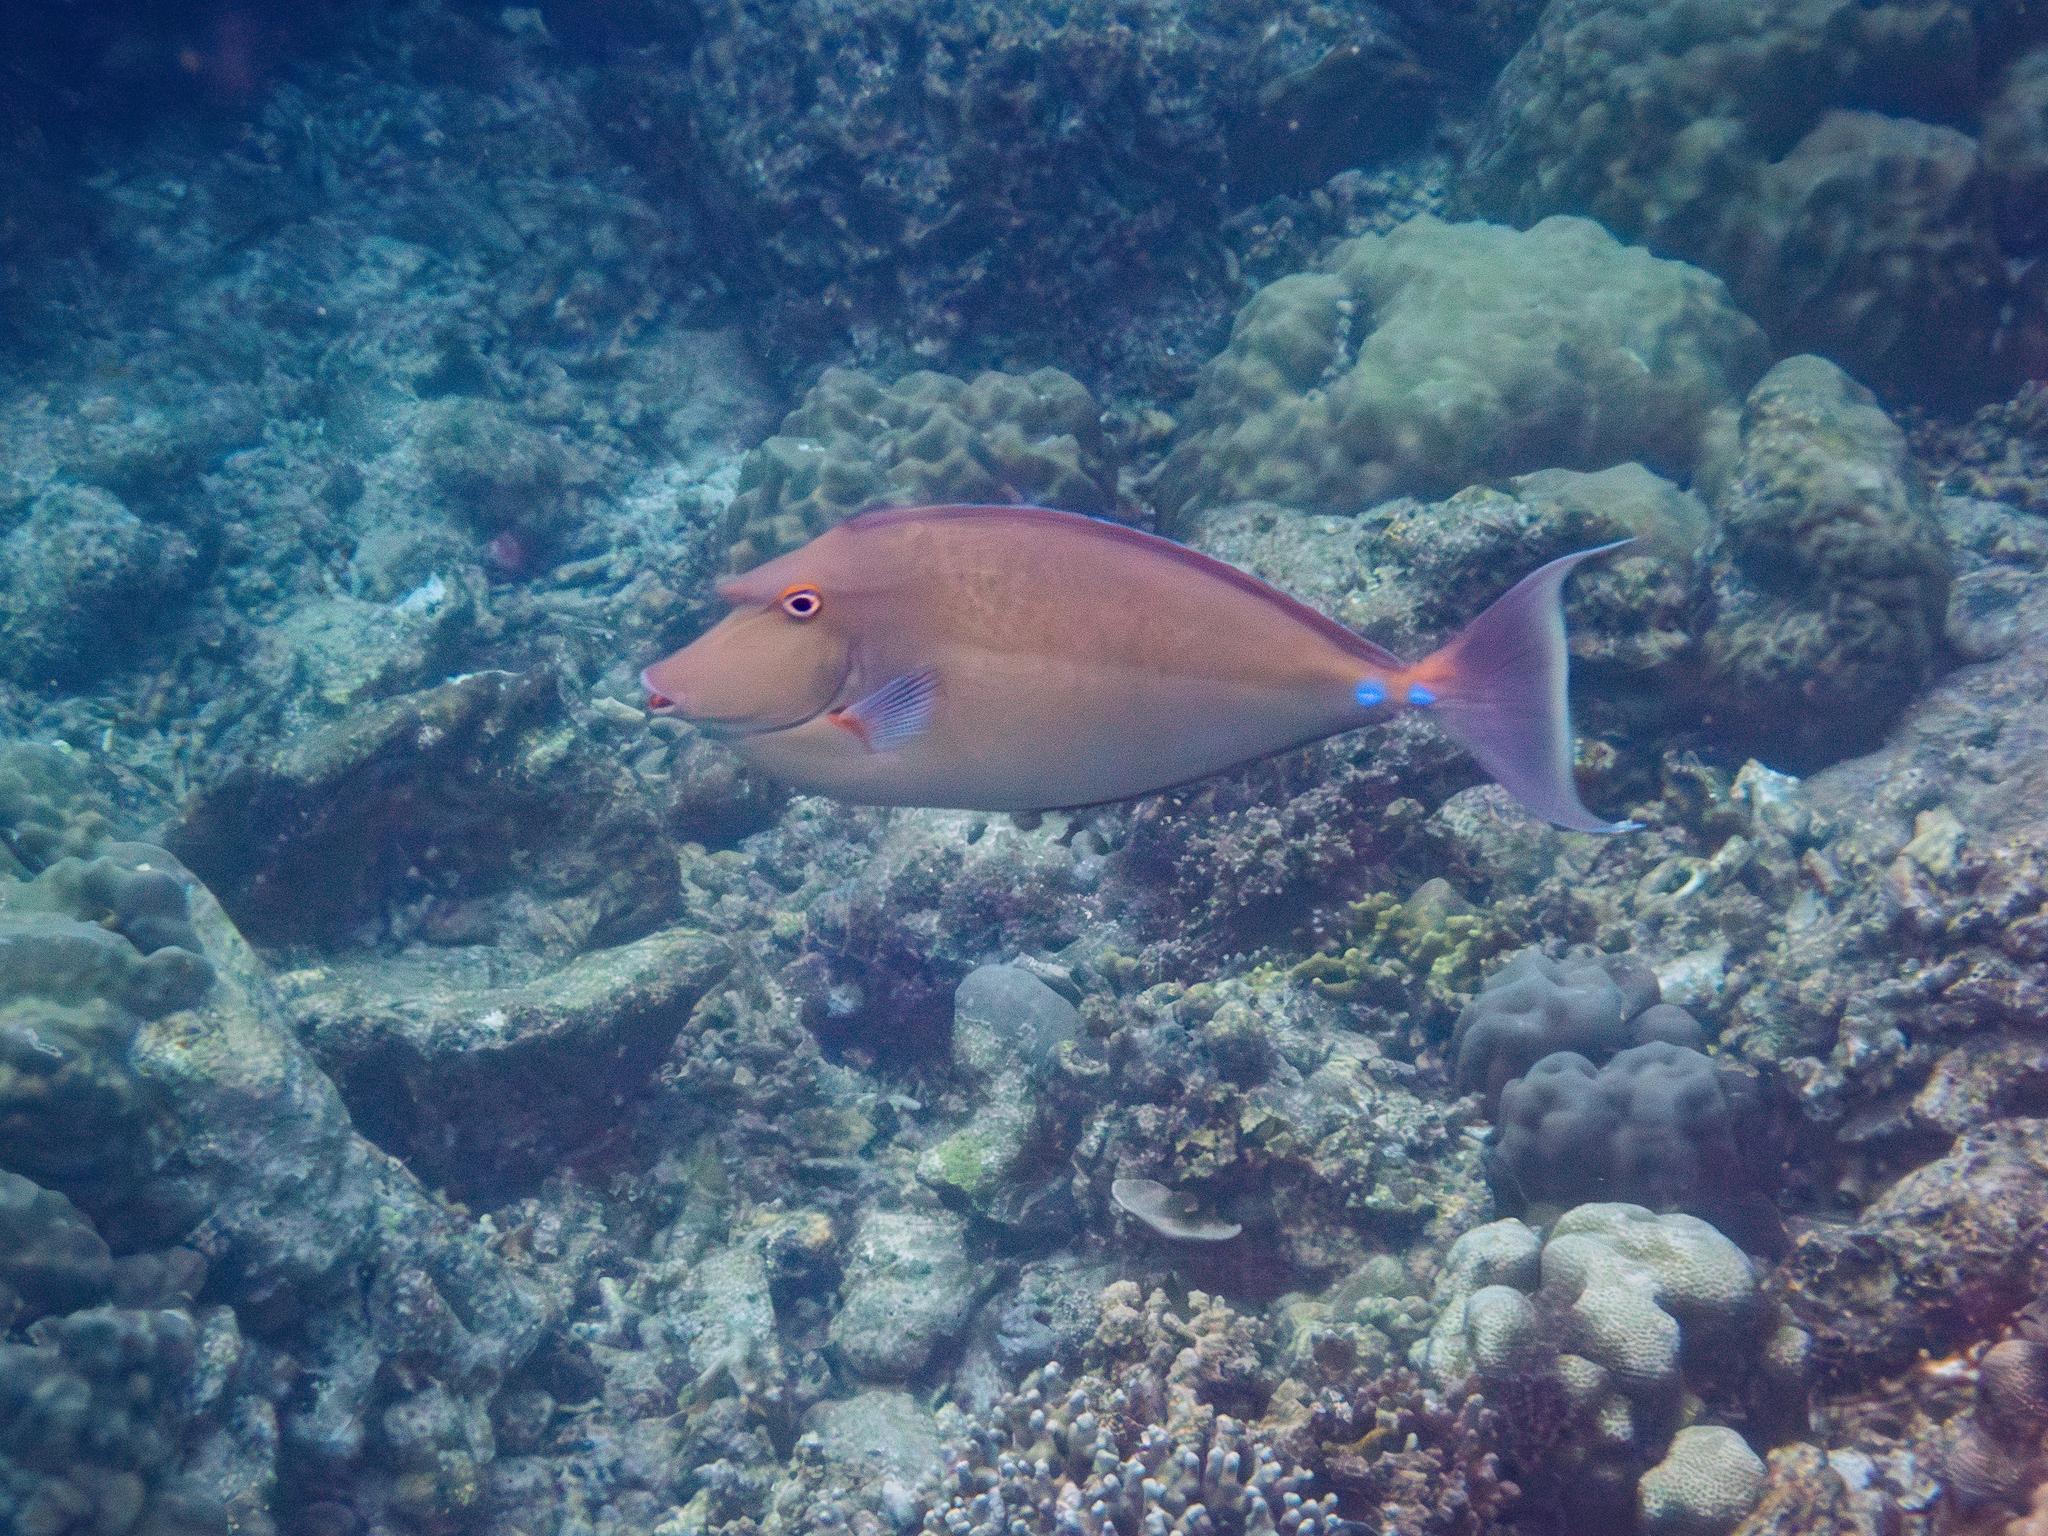
Naso unicornis (Bluespine Unicornfish)